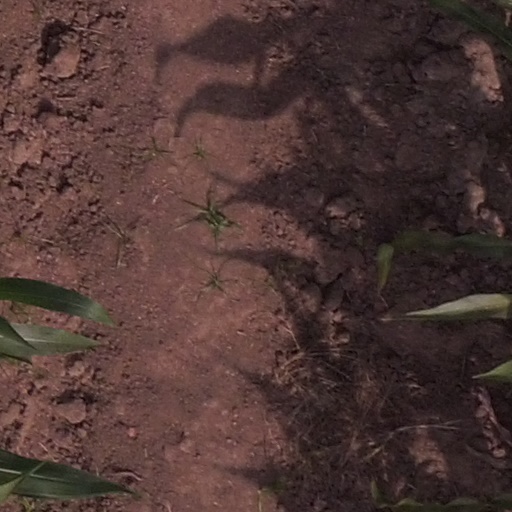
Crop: maize; corn